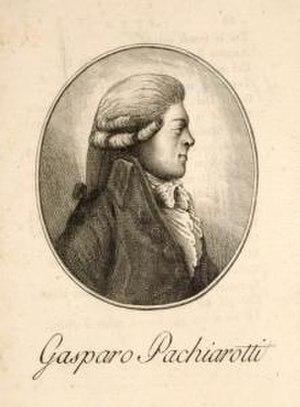
Gasparo Pacchiarotti, né le 21 mai 1740 à Fabriano dans les Marches et mort le 28 octobre 1821 à Padoue, est un chanteur d'opéra italien. C’est le castrat le plus célèbre de la fin du XVIIIᵉ siècle. Sa réputation est comparable à celle de Farinelli.